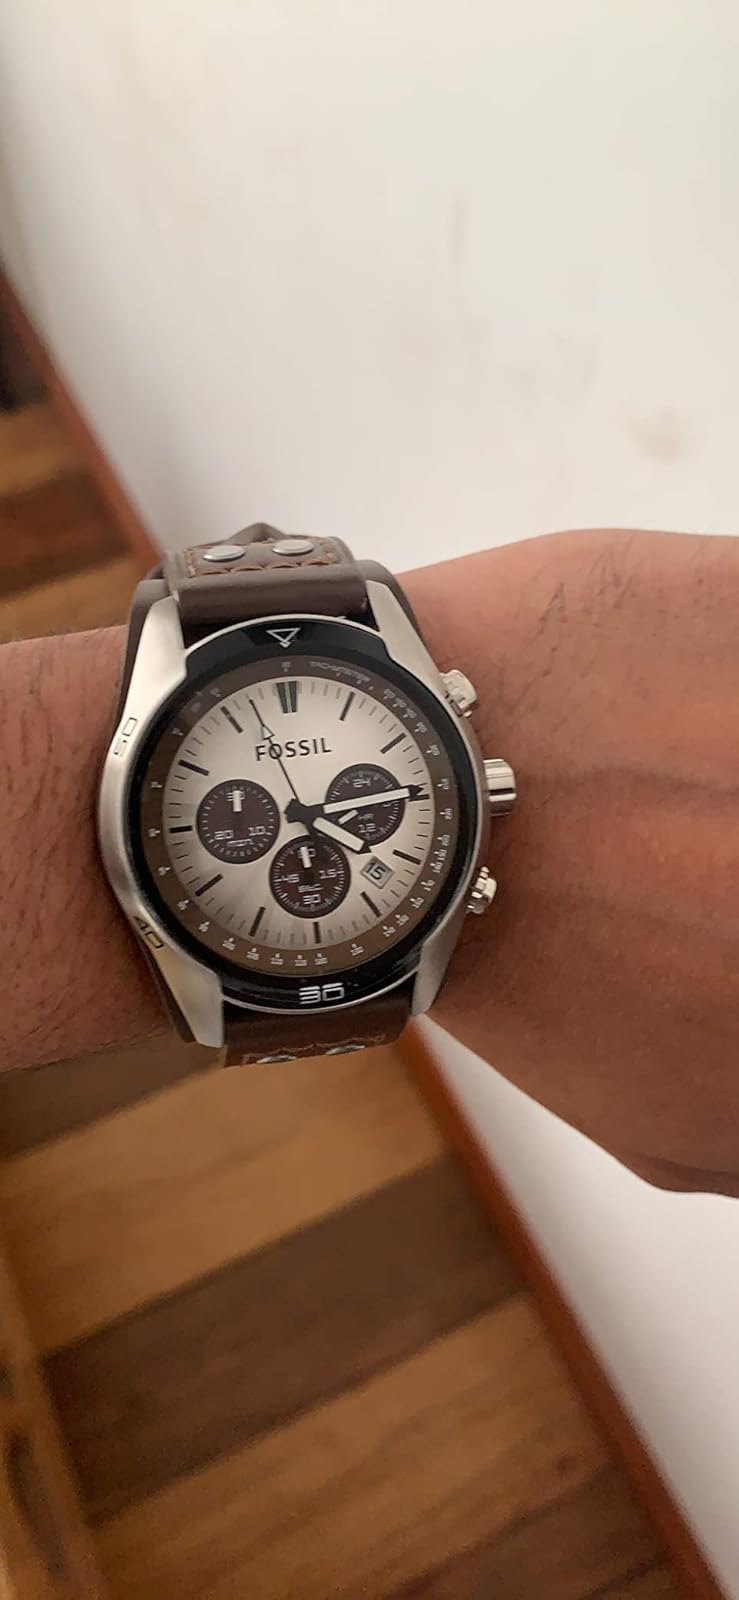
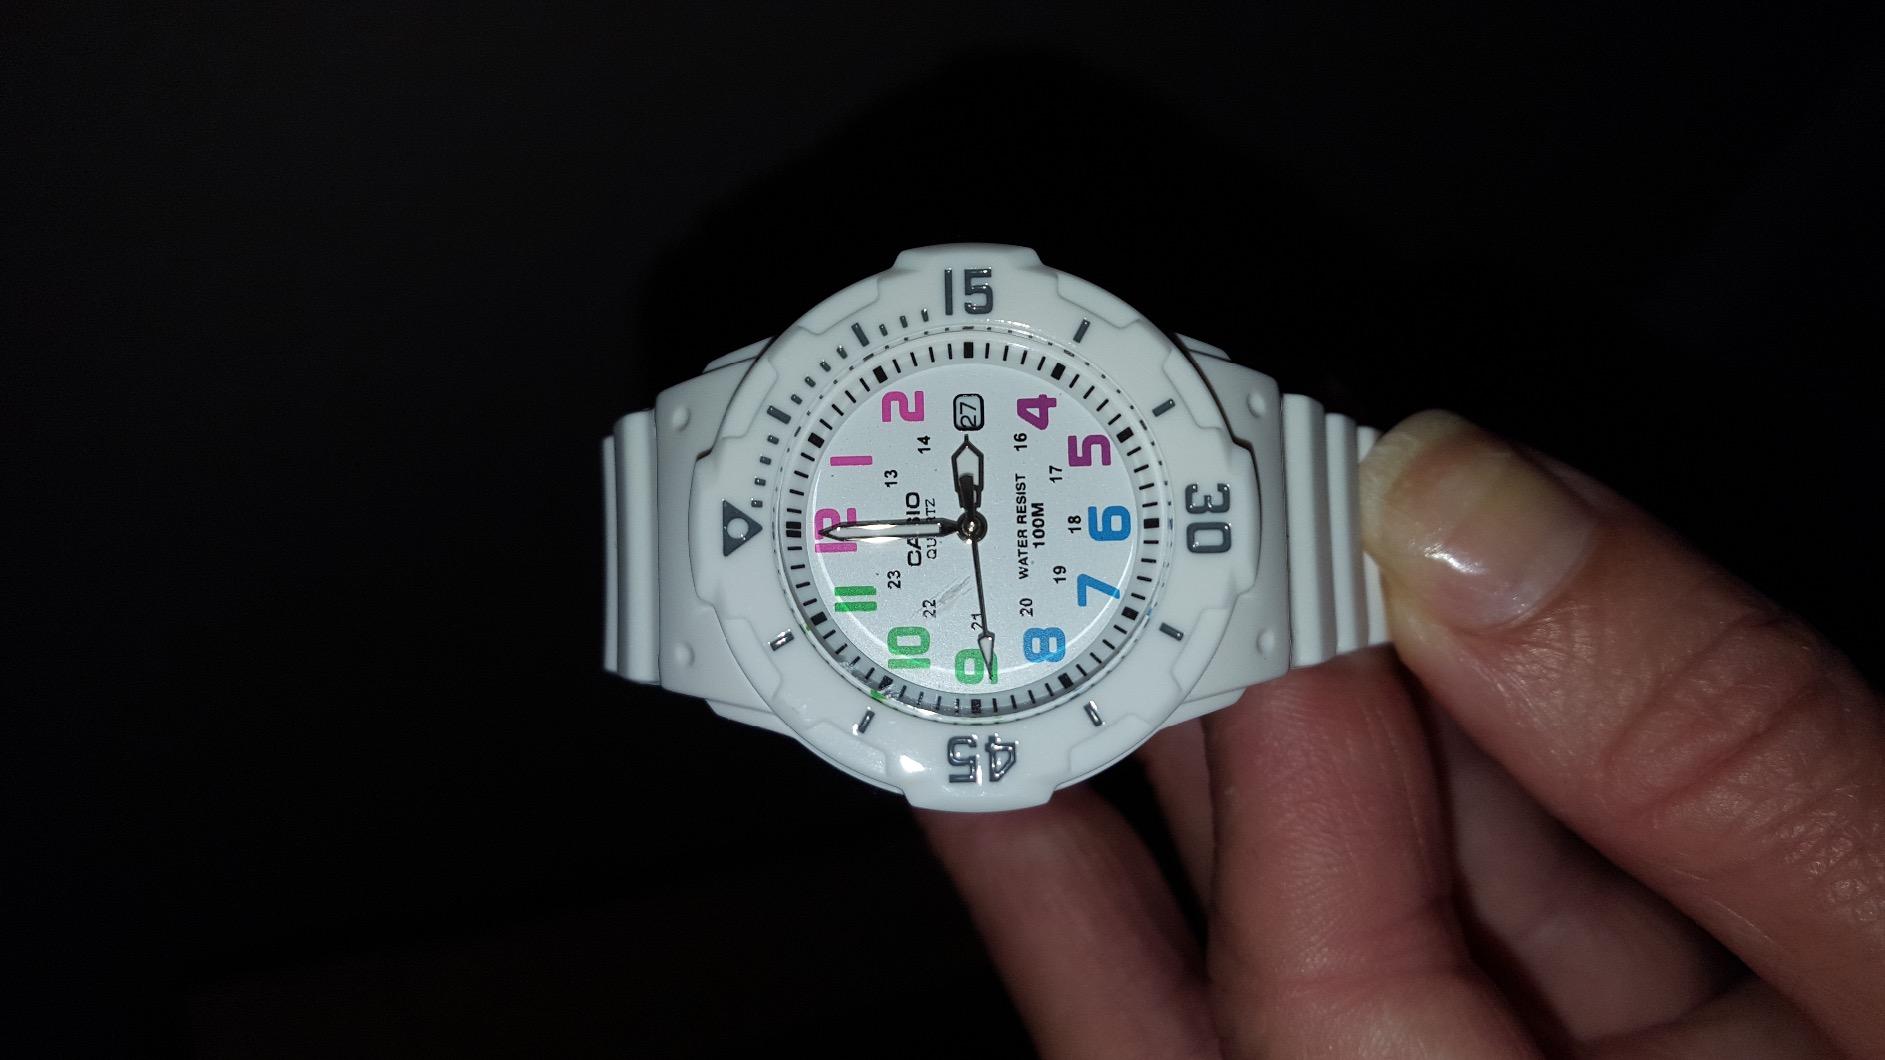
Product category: accessories_watch
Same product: no